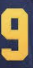
Number: 9